Tornadoes of 1978

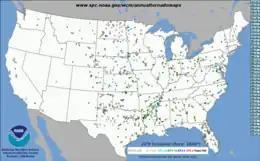
Tracks of all US tornadoes in 1978.

This page documents the tornadoes and tornado outbreaks of 1978, primarily in the United States. Most tornadoes form in the U.S., although some events may take place internationally. Tornado statistics for older years like this often appear significantly lower than modern years due to fewer reports or confirmed tornadoes.